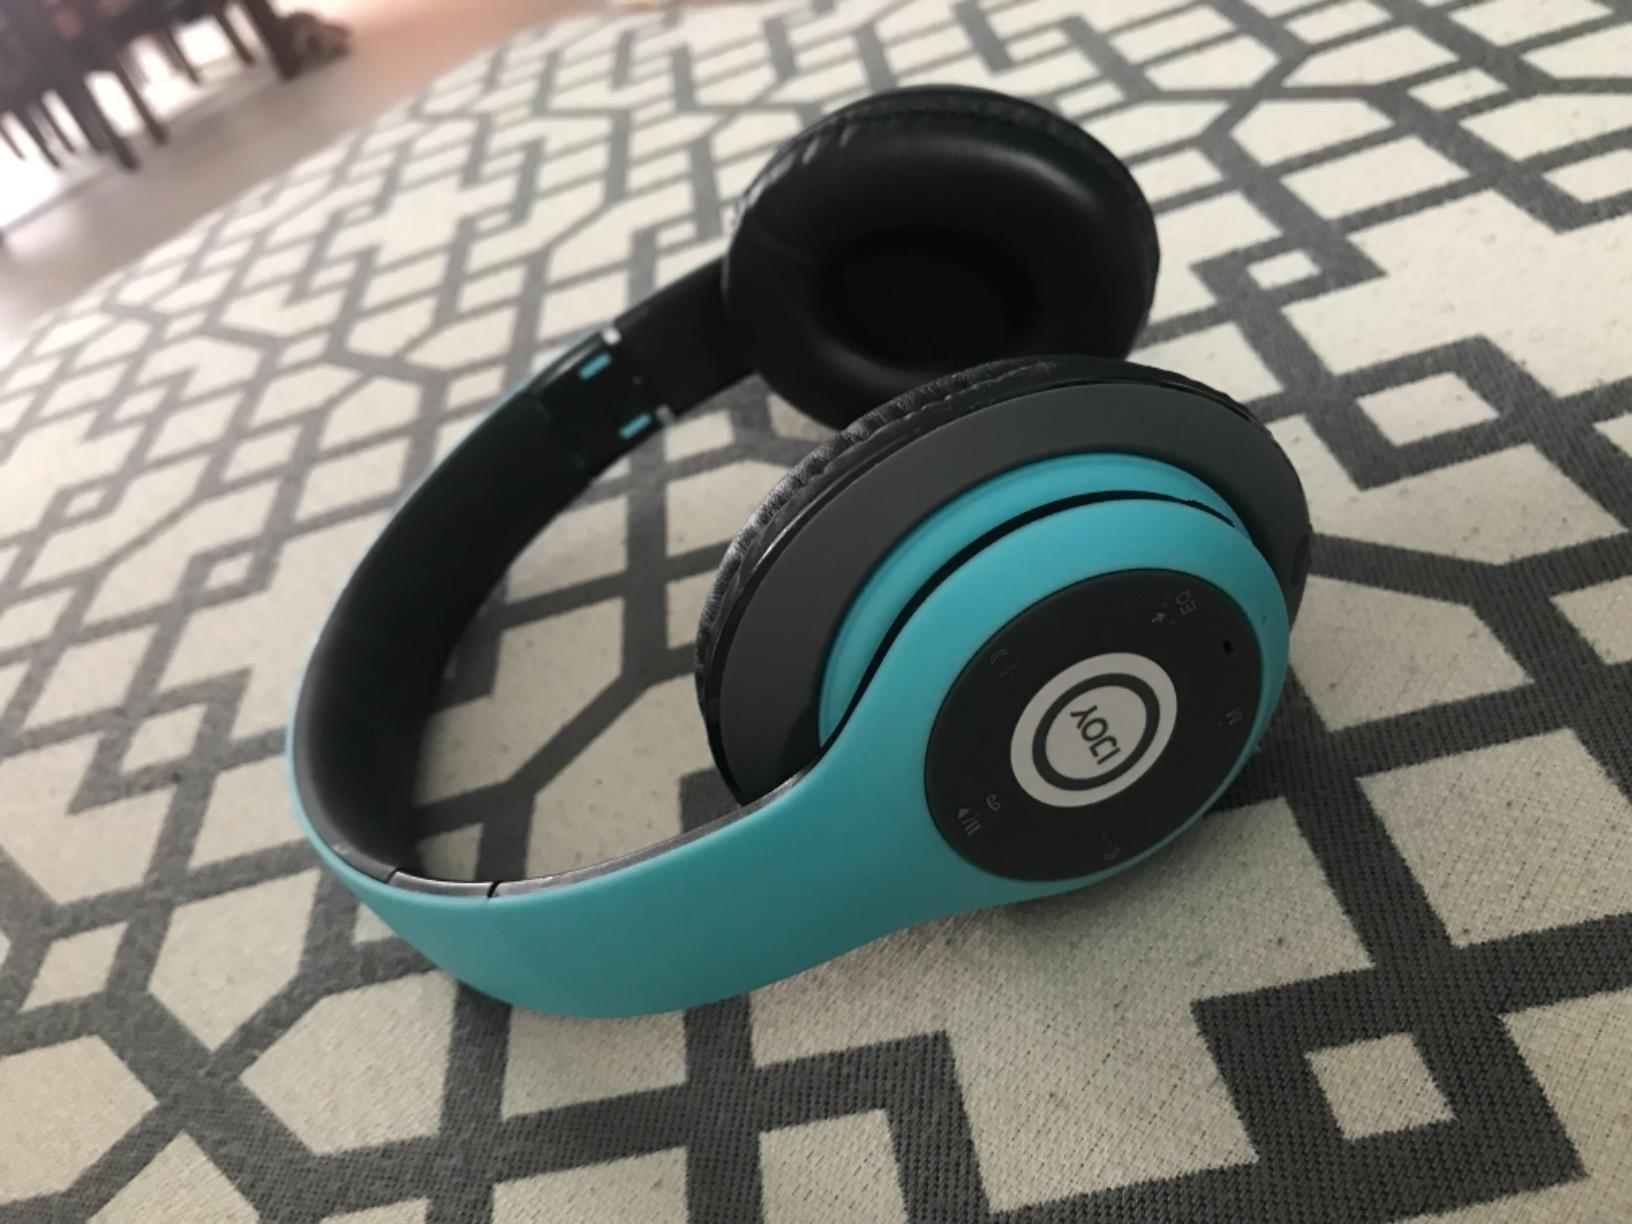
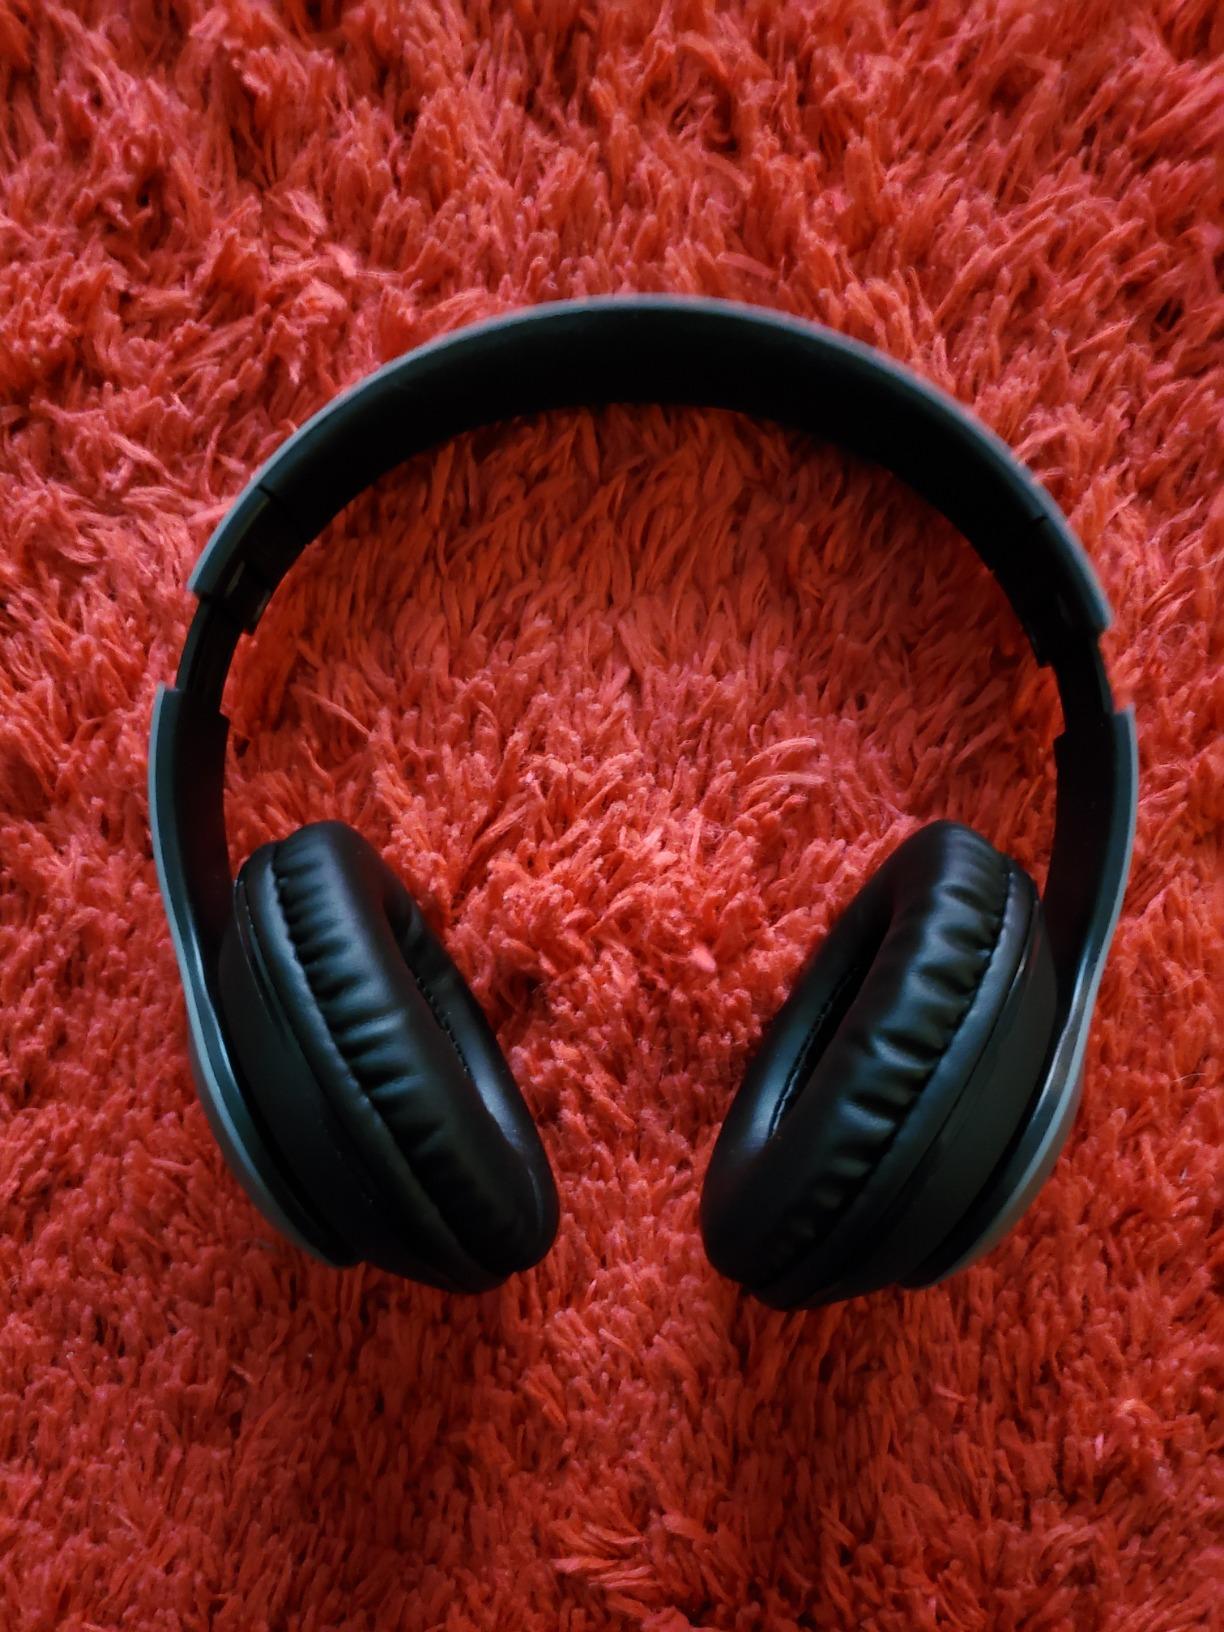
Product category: headphones
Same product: no